Battle of Abu Hamed

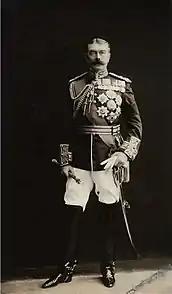
Field-Marshal Horatio Herbert Kitchener

The British and Egyptian governments would not again attempt major intervention until 1896, whereupon the government in Britain was impelled to act by several factors. The Egyptian economy had improved since British administrators commandeered the country's finances. Public sentiment towards Mahdist Sudan had been stoked by several embellished accounts of the Mahdists' savagery and the desire to avenge General Charles Gordon. France, Britain's longtime competitor in the Scramble for Africa, was beginning to encroach upon the Nile river valley, alongside the Belgians. Finally, it was politically advantageous in Europe for Britain to distract the Khalifa from the Italians in Eritrea, who had been made vulnerable by a recent defeat at the hands of Menelik II, Emperor of Ethiopia. The government chose Herbert Horatio Kitchener to lead the new expedition, outfitting him with around ten-thousand soldiers and Britain's latest technology: Maxim guns, heavy artillery, and a small fleet of gunboats.